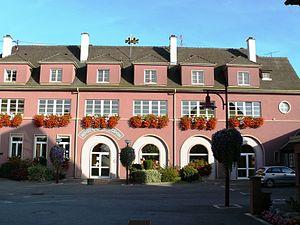
École d'Artolsheim
Artolsheim est une commune française située dans le département du Bas-Rhin, en région Grand Est.